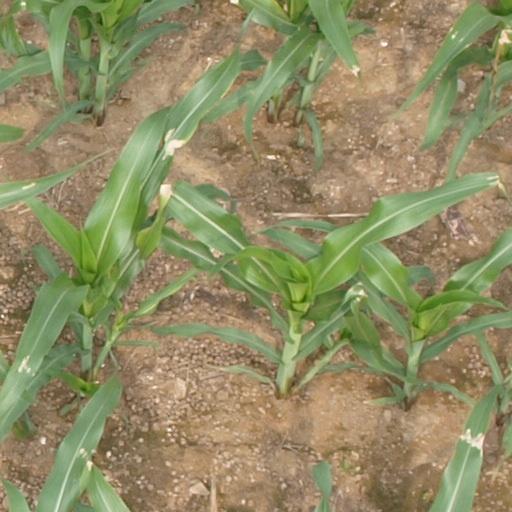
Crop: maize; corn